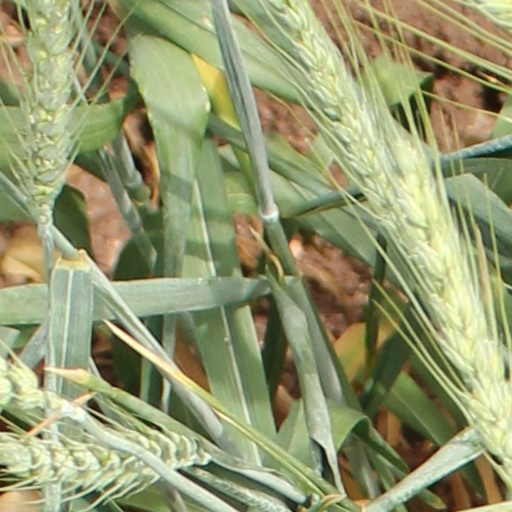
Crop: wheat